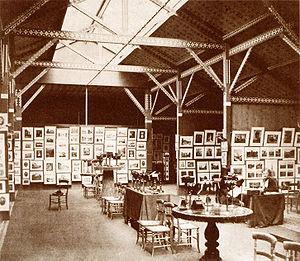
La Royal Photographic Society a été fondée au Royaume-Uni en 1853 pour « promouvoir l'Art et la Science de la photographie ».